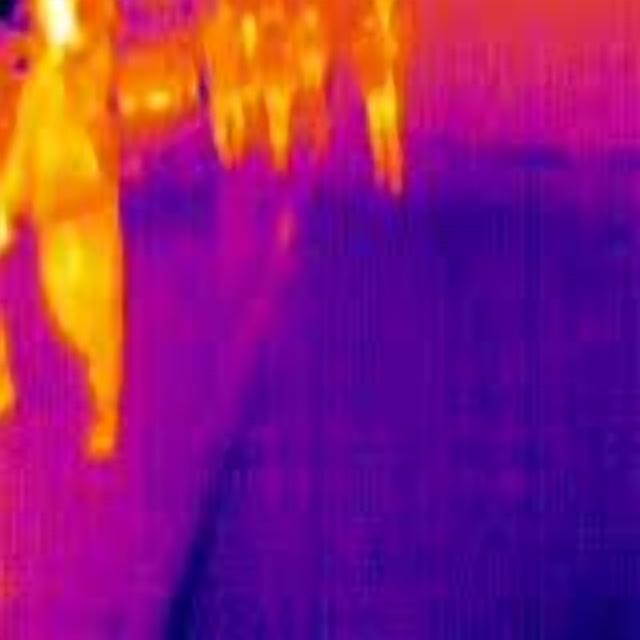
Detected objects:
label: person
label: person
label: person
label: person
label: person